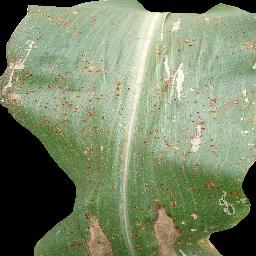
Label: Corn_(Maize)___Common_Rust